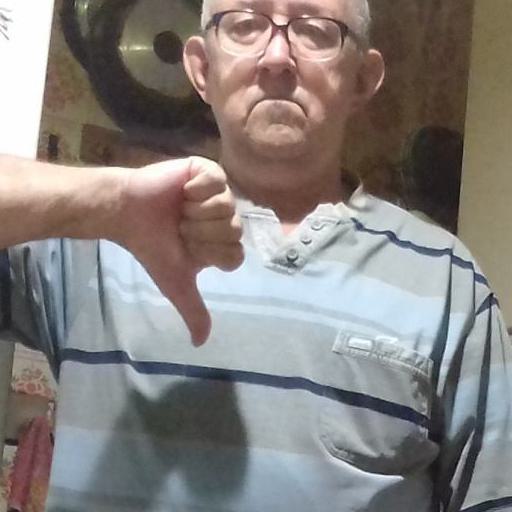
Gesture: dislike